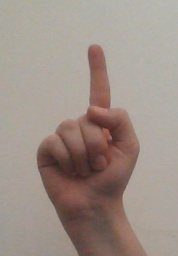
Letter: bb